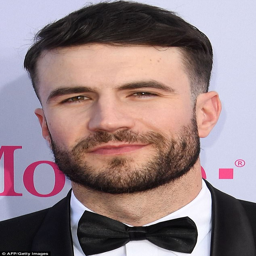
so hip : the trendy star was wearing a beard and bow tie at the event